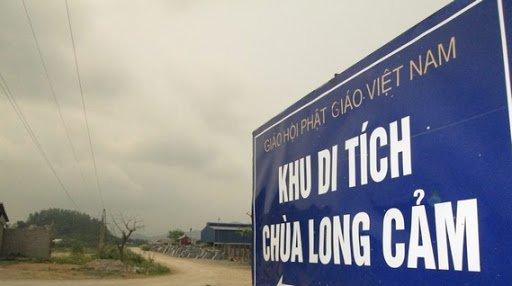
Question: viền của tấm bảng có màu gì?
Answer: màu trắng